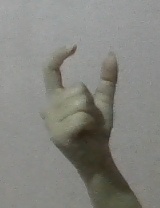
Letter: nun